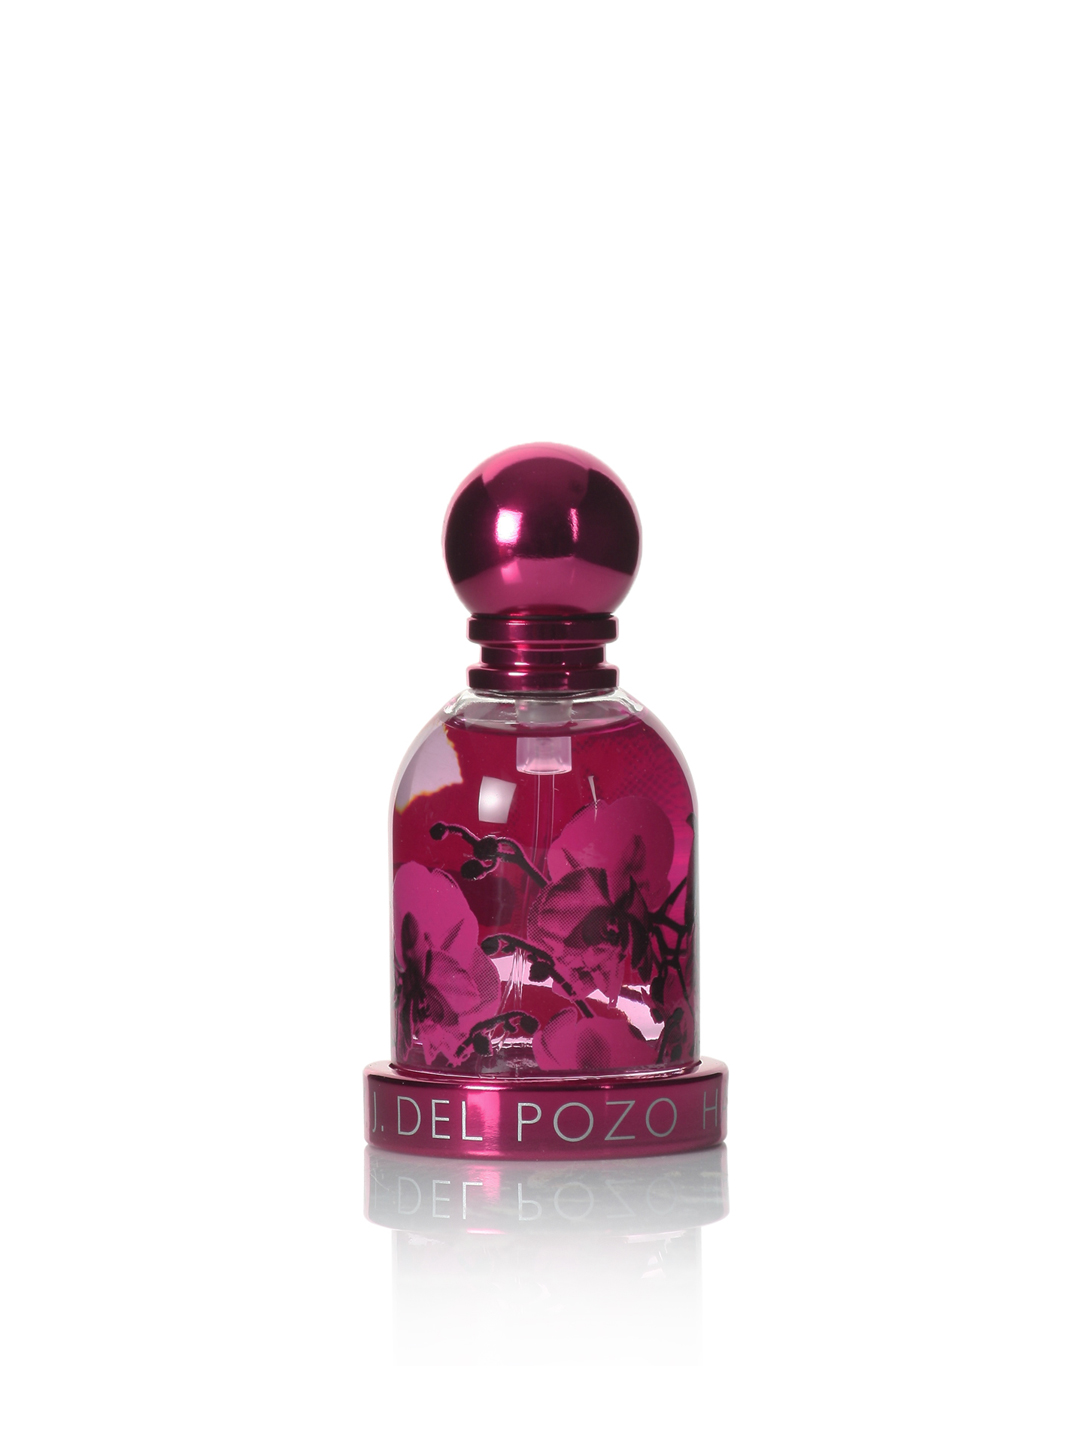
J.Del Pozo Women Halloween Kiss Sexy 30 ml Perfume
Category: Personal Care / Fragrance / Perfume and Body Mist
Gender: Women
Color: Pink
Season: Spring 2017
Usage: Casual